Capitol, Montana

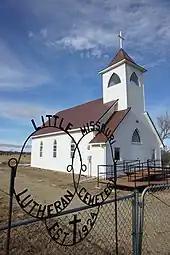
Little Missouri Lutheran Church in Montana

A church named 'Little Missouri Lutheran Church' is located near Capitol. The congregation celebrated its 125th anniversary in 2014. The church was established 5 months before Montana became a state.